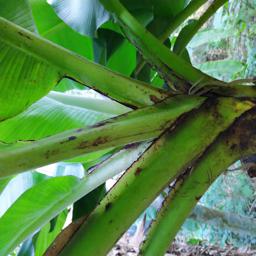
Label: JAHAJI STEM